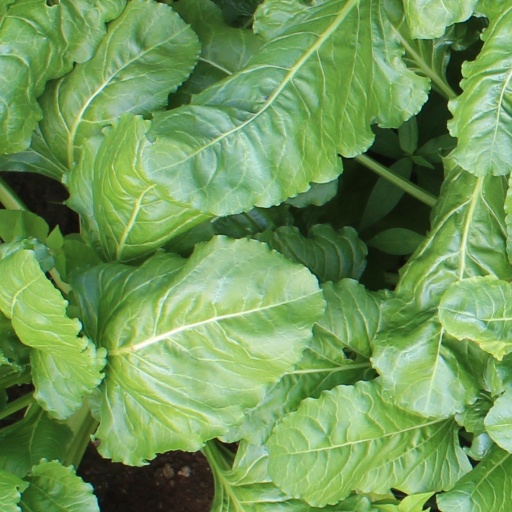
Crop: sugar beet